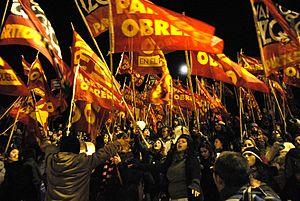
Le Parti ouvrier, appelé entre 1964 et 1983 Política Obrera, est un parti politique argentin d'orientation trotskyste. Il constitue la section argentine de la Coordination pour la Refondation de la Quatrième Internationale. Il est un des partis qui constitue actuellement le Front de Gauche et des Travailleurs - Unifié, avec le Parti des Travailleurs Socialistes, la Gauche Socialiste et le Mouvement Socialiste des Travailleurs.